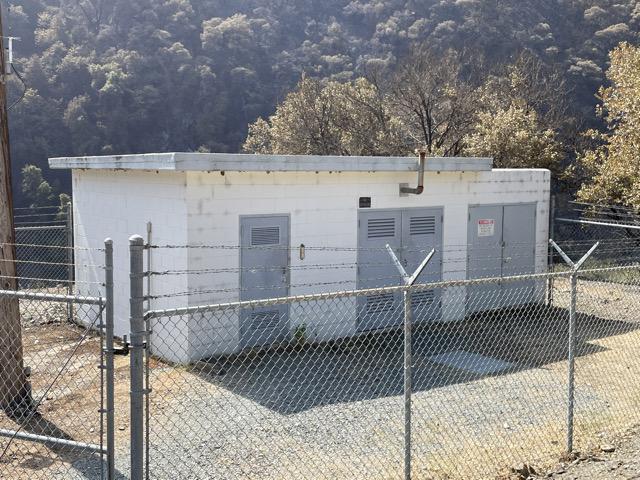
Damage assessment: no_damage